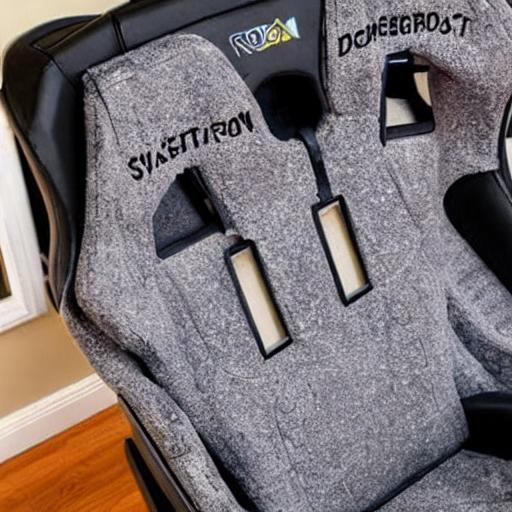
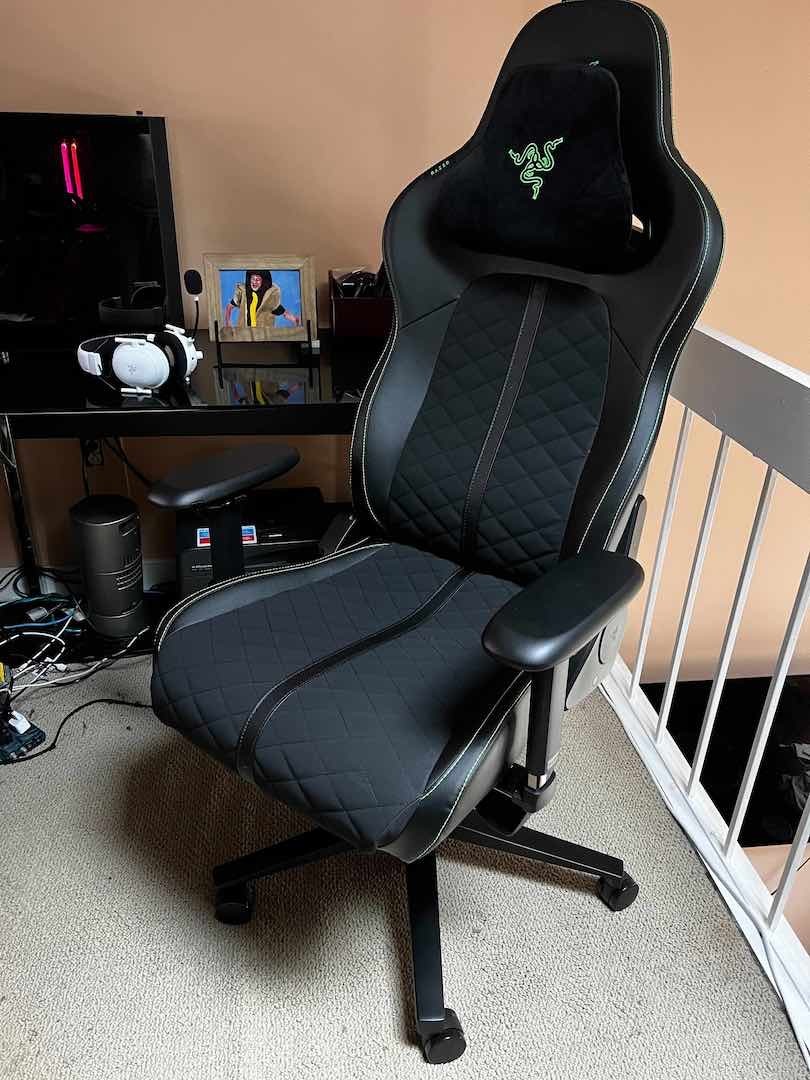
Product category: items_chair
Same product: no